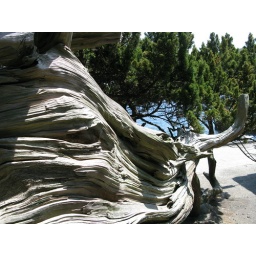
Interesting tree by the ocean